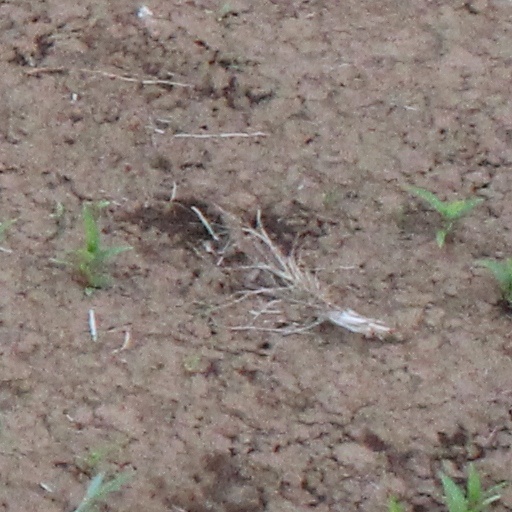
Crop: wheat